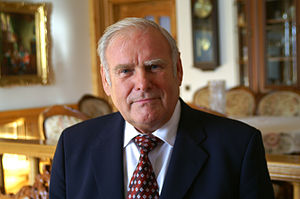
Bronislovas Lubys
Bronislovas Lubys
Bronislovas Lubys var en litauisk iværksætter, forretningsmand, tidligere litauisk premierminister og medunderskriver af lov om genoprettelse af Republikken Litauen. Lubys var administrerende direktør og hovedaktionær i den litauiske virksomhed Achema. Ifølge det litauiske tidsskrift Veidas var Lubys den rigeste indbygger i Litauen. Lubys døde af en blodprop under en cykeltur den 23. oktober 2011, i en alder af 73.